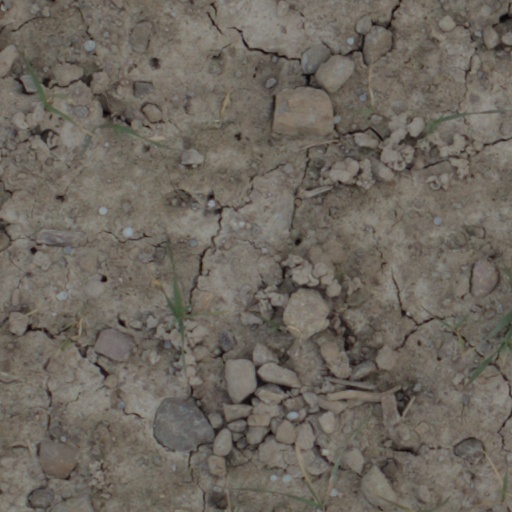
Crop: wheat